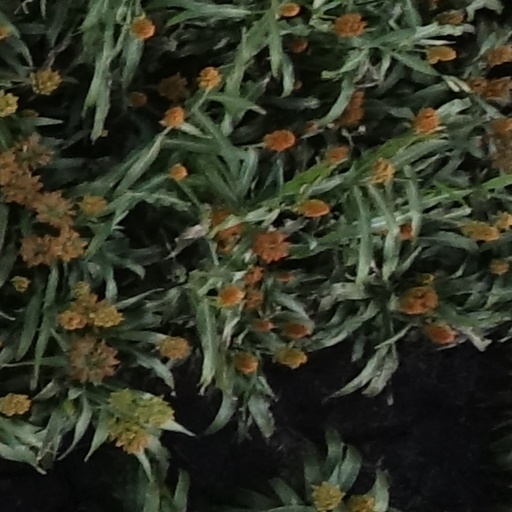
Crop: sorghum